Whitby

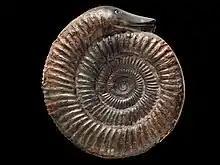
A snakestone from near Whitby, with head carved onto a specimen of "Dactylioceras commune" (Sowerby, 1815), Whitby Formation, Toarcian Stage, late Lower Jurassic. Specimen in the Natural History Museum, London.

During the early 20th century the fishing fleet kept the harbour busy, and few cargo boats used the port. It was revitalised as a result of a strike at Hull docks in 1955, when six ships were diverted and unloaded their cargoes on the fish quay. Endeavour Wharf, near the railway station, was opened in 1964 by the local council. The number of vessels using the port in 1972 was 291, increased from 64 in 1964. Timber, paper and chemicals are imported, while exports include steel, furnace-bricks and doors. The port is owned and managed by Scarborough Borough Council since the Harbour Commissioners relinquished responsibility in 1905.